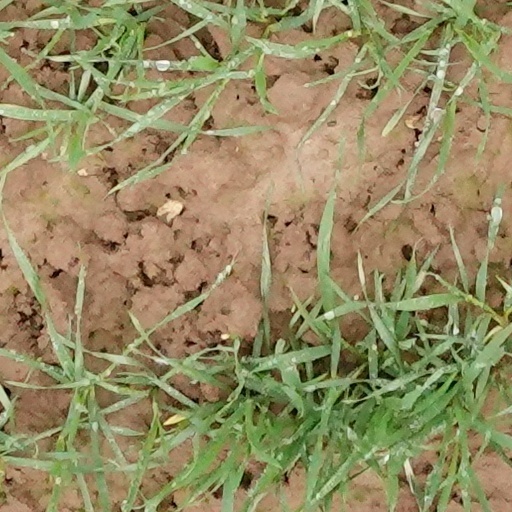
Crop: wheat